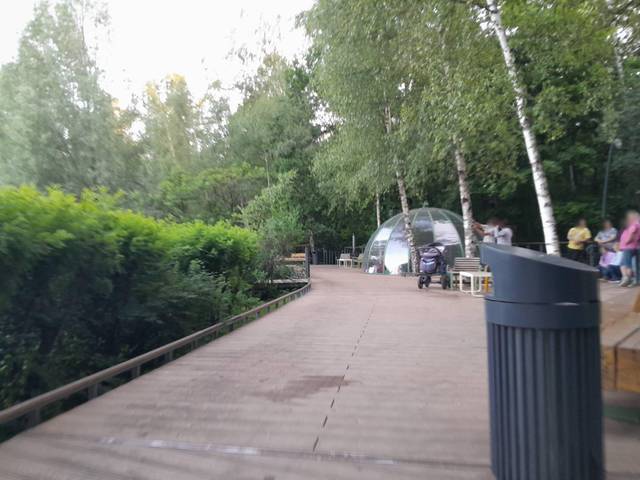
Region: Russia
Coordinates: 55.799, 37.664